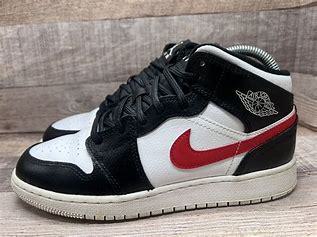
Brand: Jordan
Model: Air 1 Mid Retro Basketball